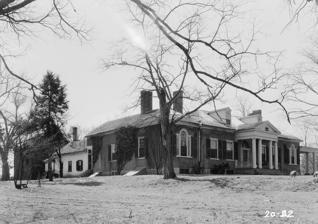
Building: The Grange (Paris, Kentucky)
Country: United States of America
Year built: 1818
Historic house in Kentucky, United States United States historic place The Grange U.S. National Register of Historic Places Show map of Kentucky Show map of the United States Nearest city Paris, Kentucky Coordinates 38°15′13″N 84°11′50″W / 38.25361°N 84.19722°W / 38.25361; -84.19722 Area 38 acres (15 ha) Built 1800 or c.1818 Built by Edward Stone Architectural style Federal NRHP reference No. 73000786 Added to NRHP April 11, 1973 The Grange , located four miles north of Paris in Bourbon County , Kentucky , United States , was built in c.1818 in the Federal style of architecture.  It was listed on the National Register of Historic Places in 1973. It was built as a house for Ned Stone , a slave dealer who eventually was killed in a mutiny on a slave ship. References